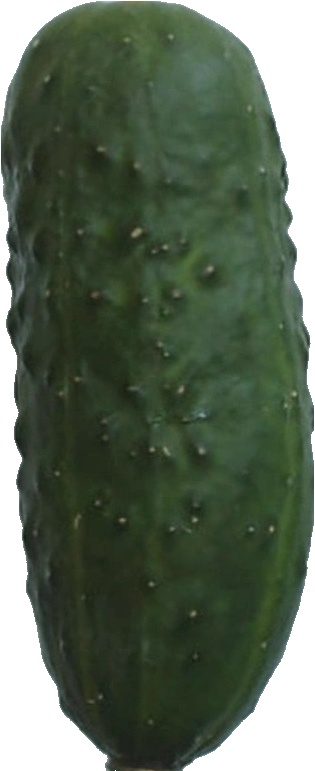
Label: cucumber_1